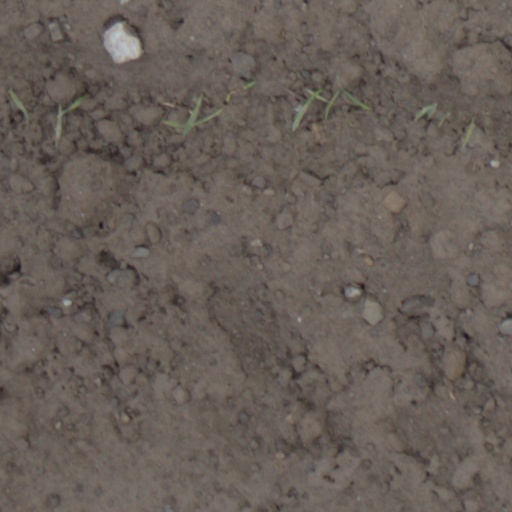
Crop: wheat